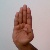
The image shows a hand gesture representing the letter 'B' in Indian Sign Language.